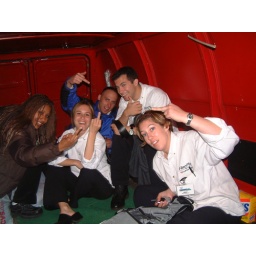
We do seem a bit too happy to be in the back of a red van with no windows